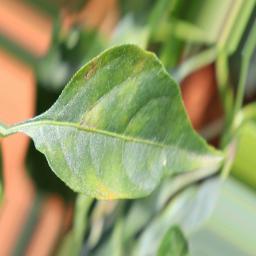
Label: healthy